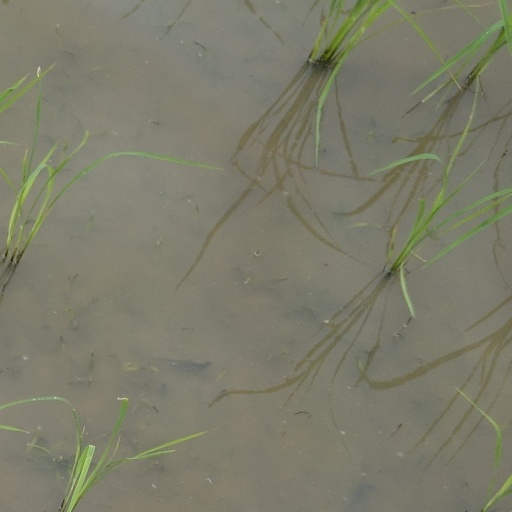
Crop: rice